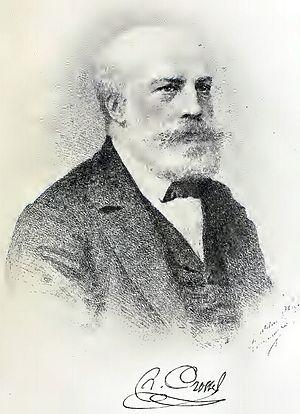
Joseph Charles Hippolyte Crosse est un conchyliologiste français, né le 1ᵉʳ octobre 1826 et mort le 7 août 1898.